Service of All the Dead

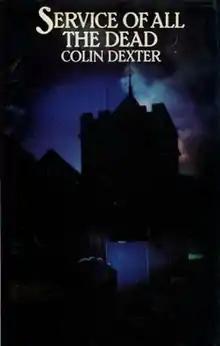
Cover of the first edition

Service of All the Dead is a crime novel by Colin Dexter, the fourth novel in his Inspector Morse series.